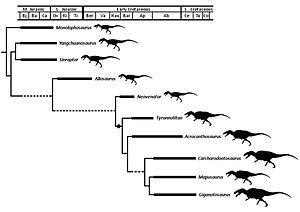
Acrocanthosaurus est un genre éteint de grands dinosaures théropodes carnivores de la famille des carcharodontosauridés qui ont vécu dans ce qui est maintenant l'Amérique du Nord au cours de l'Aptien et de l'Albien inférieur. Comme pour la plupart des dinosaures, le genre Acrocanthosaurus n'est représenté que par une seule espèce : A. atokensis ; son nom scientifique est francisé en acrocanthosaure. Ses restes fossiles ont été découverts dans les États de l'Oklahoma et du Texas aux États-Unis, mais des dents qui lui ont été attribuées ont été trouvées jusqu'au Maryland.
Les Allosauroidea forment une super-famille ou clade de dinosaures théropodes qui comprend quatre familles : les Metriacanthosauridae, les Allosauridae, les Carcharodontosauridae et les Neovenatoridae.
Les paléontologues divisent les dinosaures en plusieurs clades selon leur arbre généalogique. Les représentants d'un de ces clades possèdent tous des caractéristiques communes.